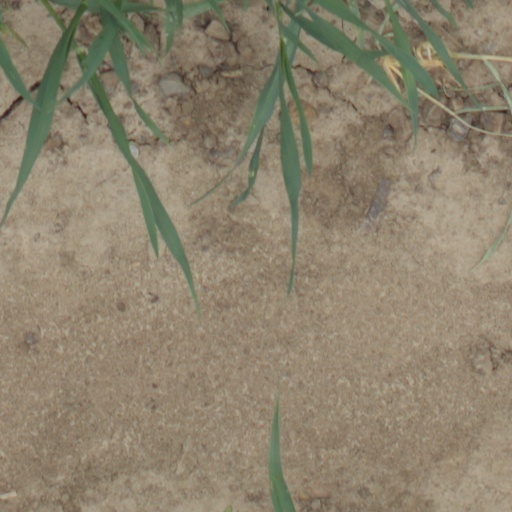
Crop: wheat